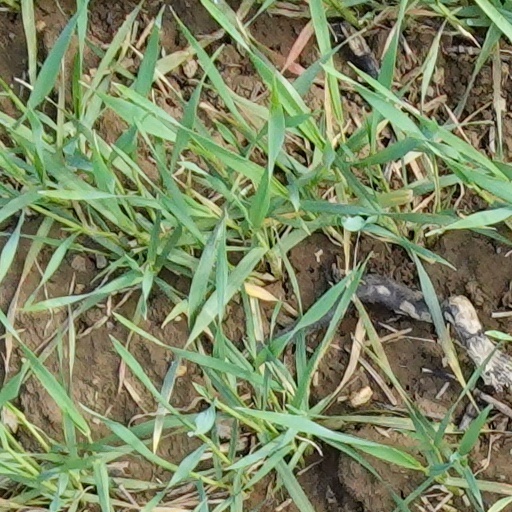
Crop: wheat